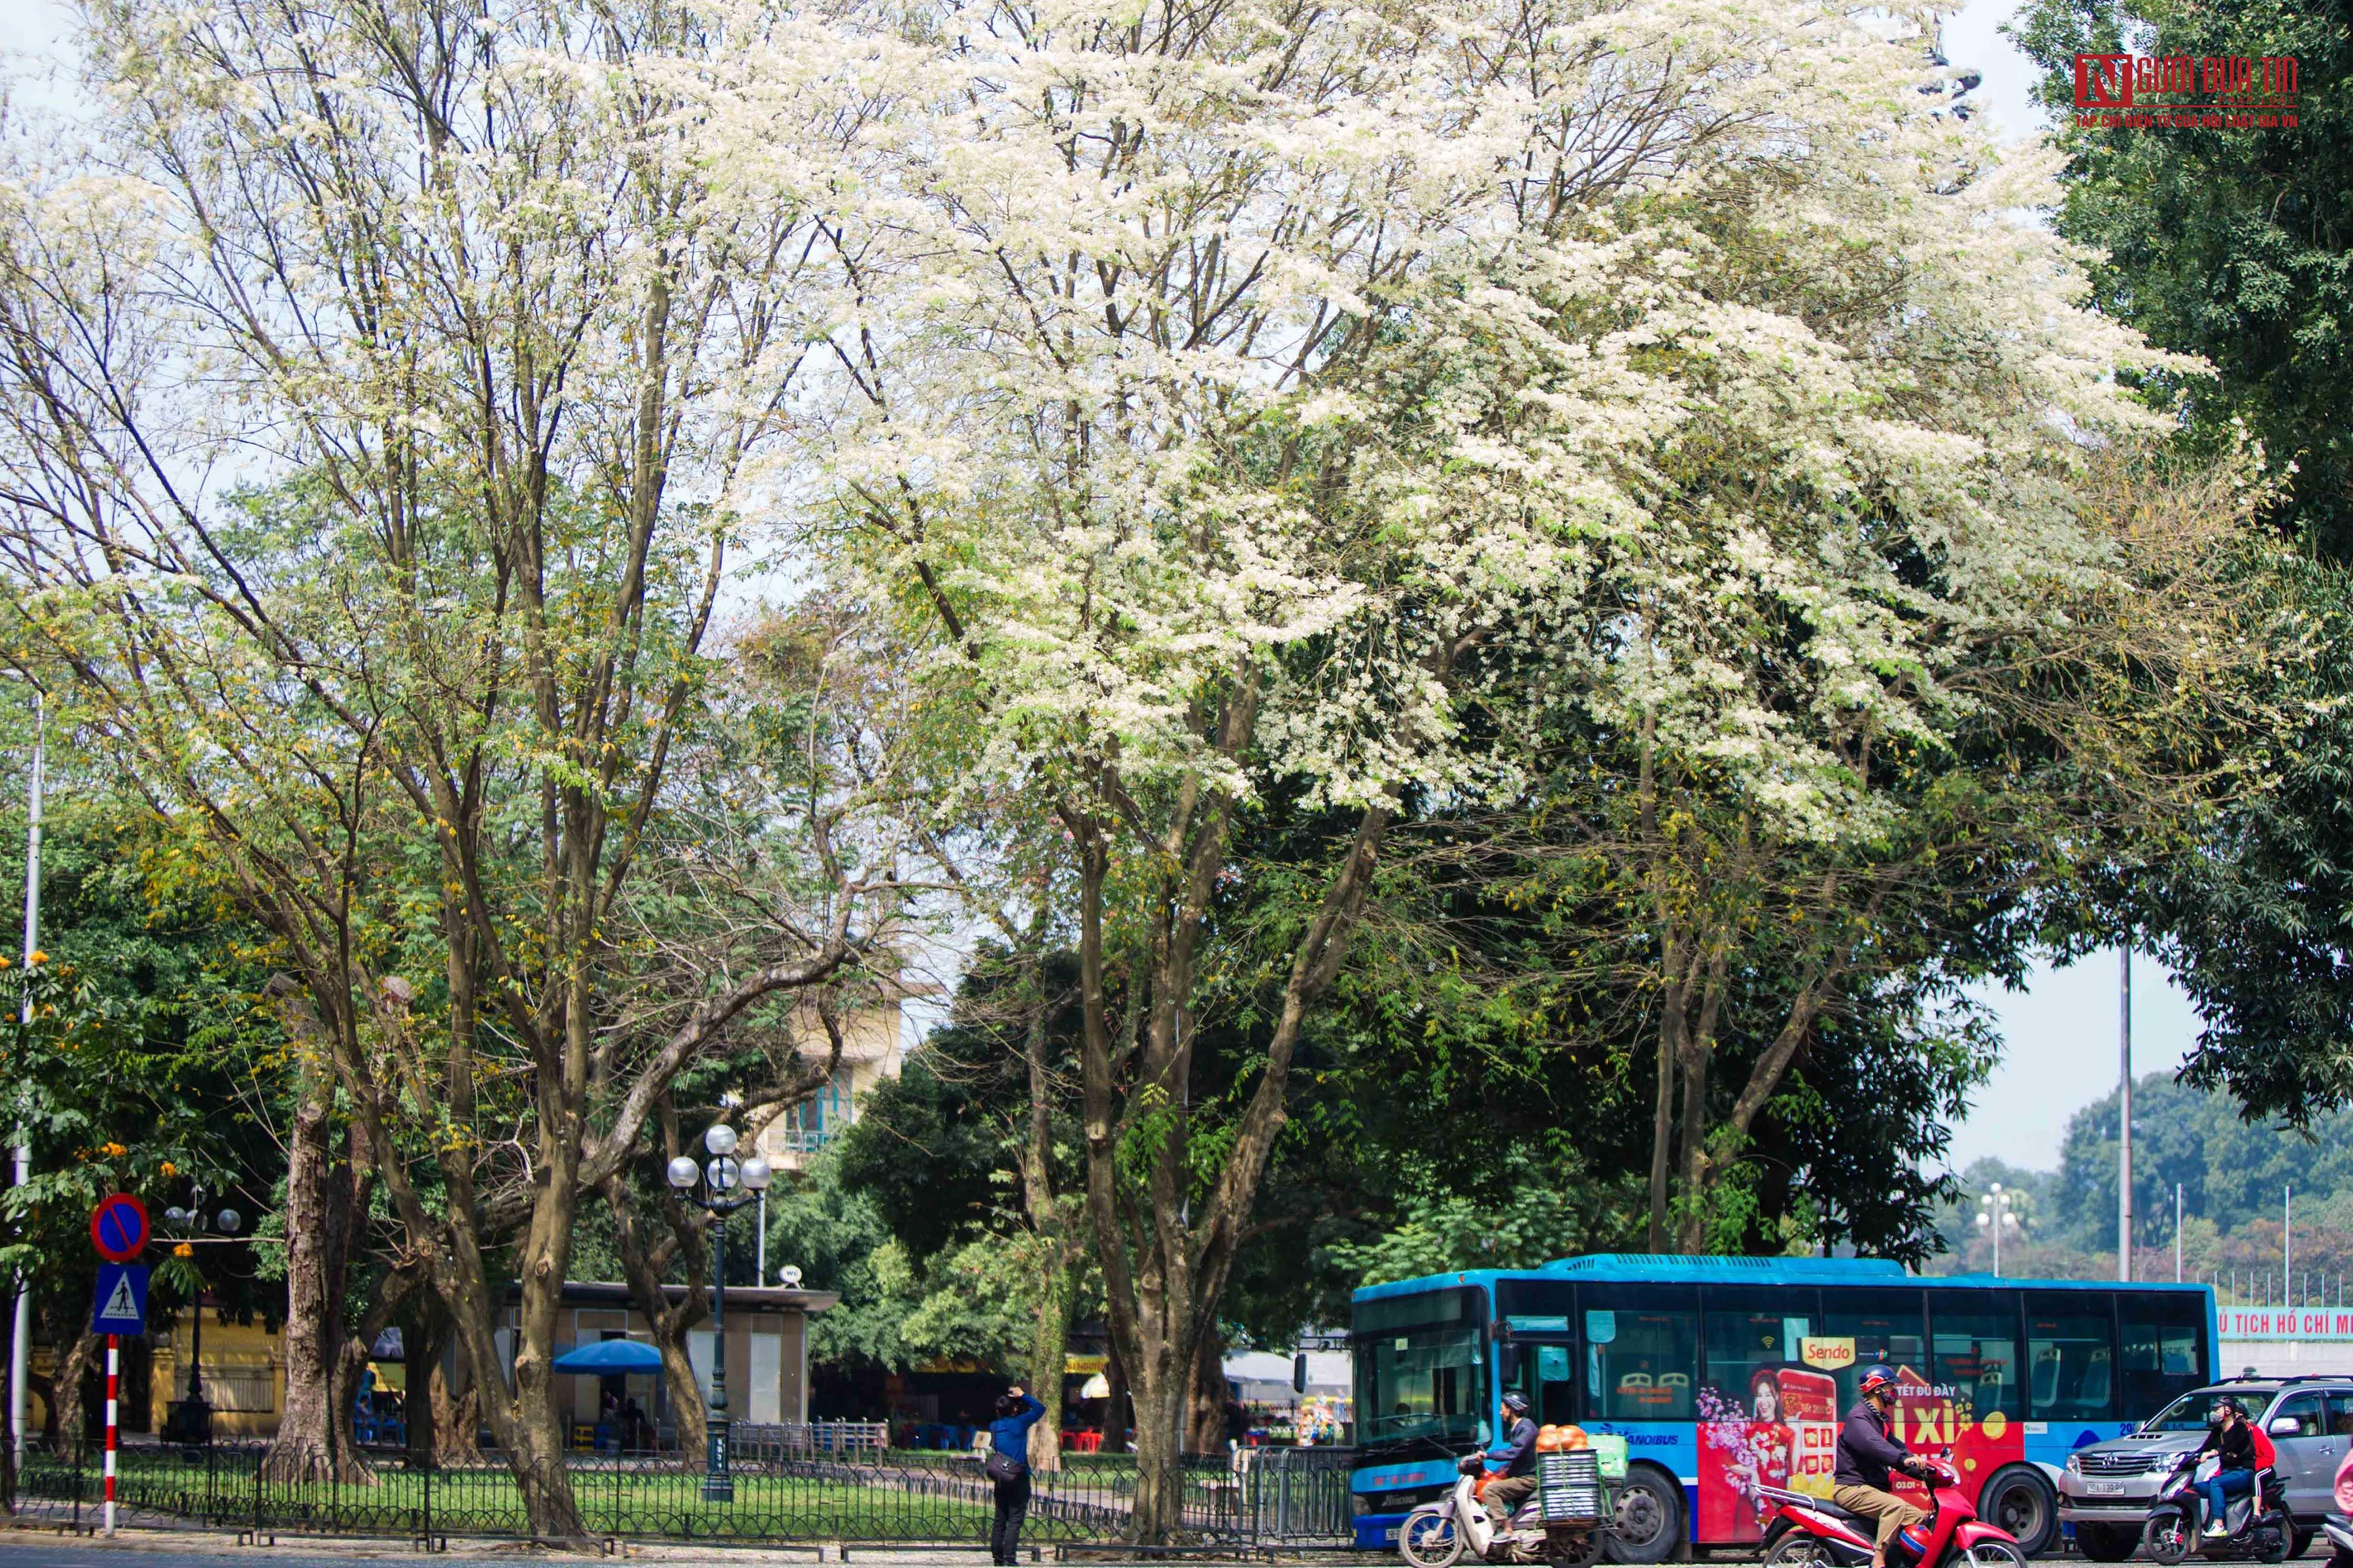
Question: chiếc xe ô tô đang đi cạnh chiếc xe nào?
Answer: xe buýt